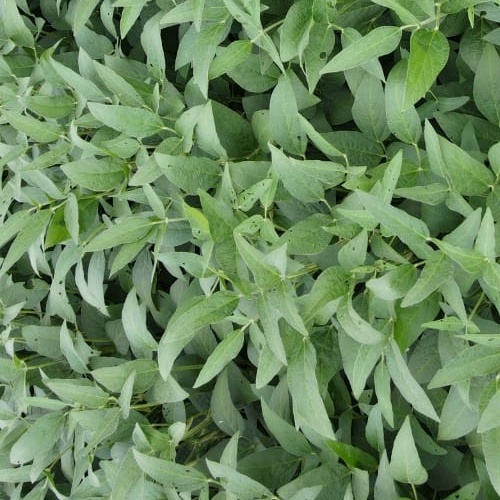
Label: Diabrotica_speciosa